Ilka Chase

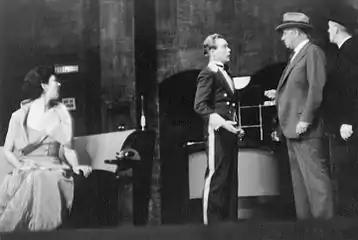
Chase (left) in the Broadway stage production "Small Miracle" (1934)

Chase's Broadway debut occurred in 1924 in "The Red Falcon". Her stage appearances included roles in "Days Without End", "Forsaking All Others", "While Parents Sleep", "Small Miracle", "On to Fortune", "Tampico", "Co-Respondent Unknown", "Keep Off the Grass", and "In Bed We Cry", an adaptation of her novel of the same name. She was in the original Broadway cast of Clare Boothe Luce's play "The Women" (1938), and many years later appeared in Neil Simon's Broadway hit "Barefoot in the Park".